Sacha Polak

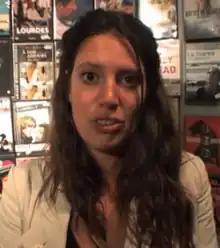
Sacha Polak in 2011

In 2012 Polak's feature film debut "Hemel" played at the 62nd Berlin International Film Festival. Additionally her short "Brother" and her step-mother Meral Uslu's film on which she was a script supervisor, all played at the festival as well.